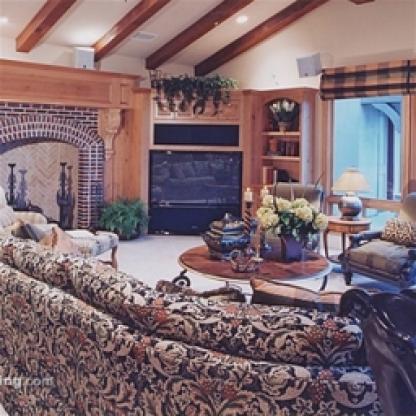
Scene: Indoor